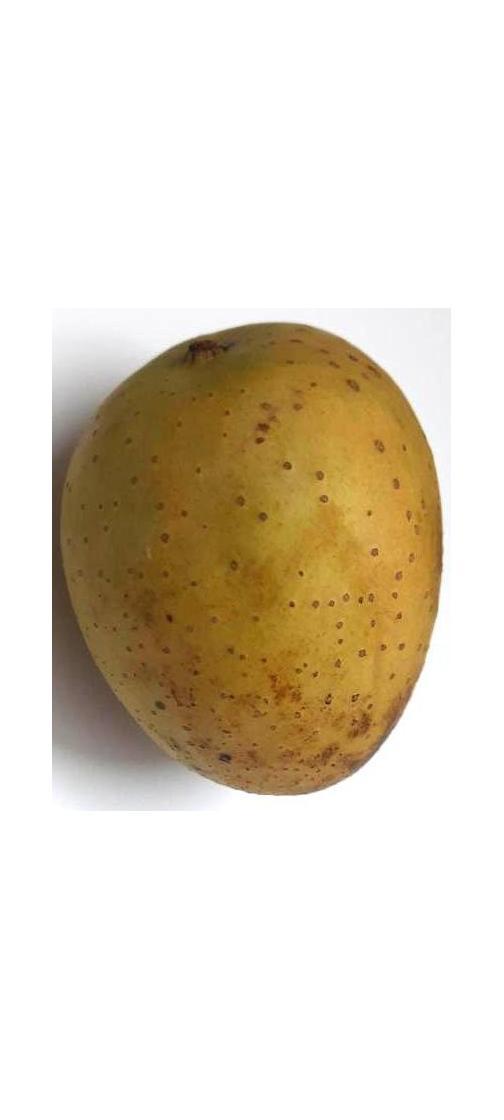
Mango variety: Gourmoti